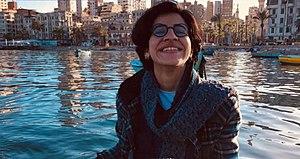
Sarah Hegazi, née en 1989 en Égypte et morte le 14 juin 2020 à Toronto, est une militante lesbienne et marxiste égyptienne. Elle est arrêtée et torturée en prison en Égypte durant trois mois après avoir brandi un drapeau arc-en-ciel durant un concert de Mashrou' Leila en 2017 au Caire. Hegazi vit avec un stress post traumatique résultant des tortures subies en prison. Son suicide en juin 2020 est largement relayé par les médias internationaux.